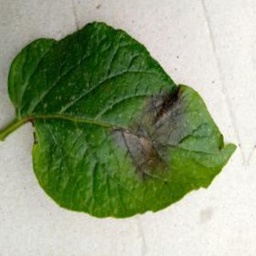
Etiqueta: Late Blight